Joe Buck

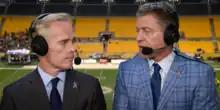
Buck and Troy Aikman in 2018

Soon after arriving at Fox, Buck became the play-by-play man on Fox's #4 NFL broadcast team, with Tim Green as his color commentator. After four years, he stopped doing NFL games to concentrate on his baseball duties full-time. During the 2001 season, Buck occasionally filled in for Curt Menefee as Fox's number-six play-by-play man.